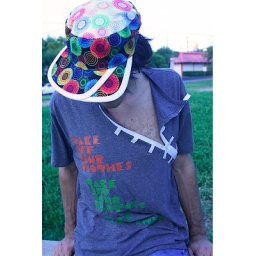
recycled materials. psychedelic starburst double bill hat in black and white (reversible) dancehall t-shirt in glow-in-the-dark block print, white zipper